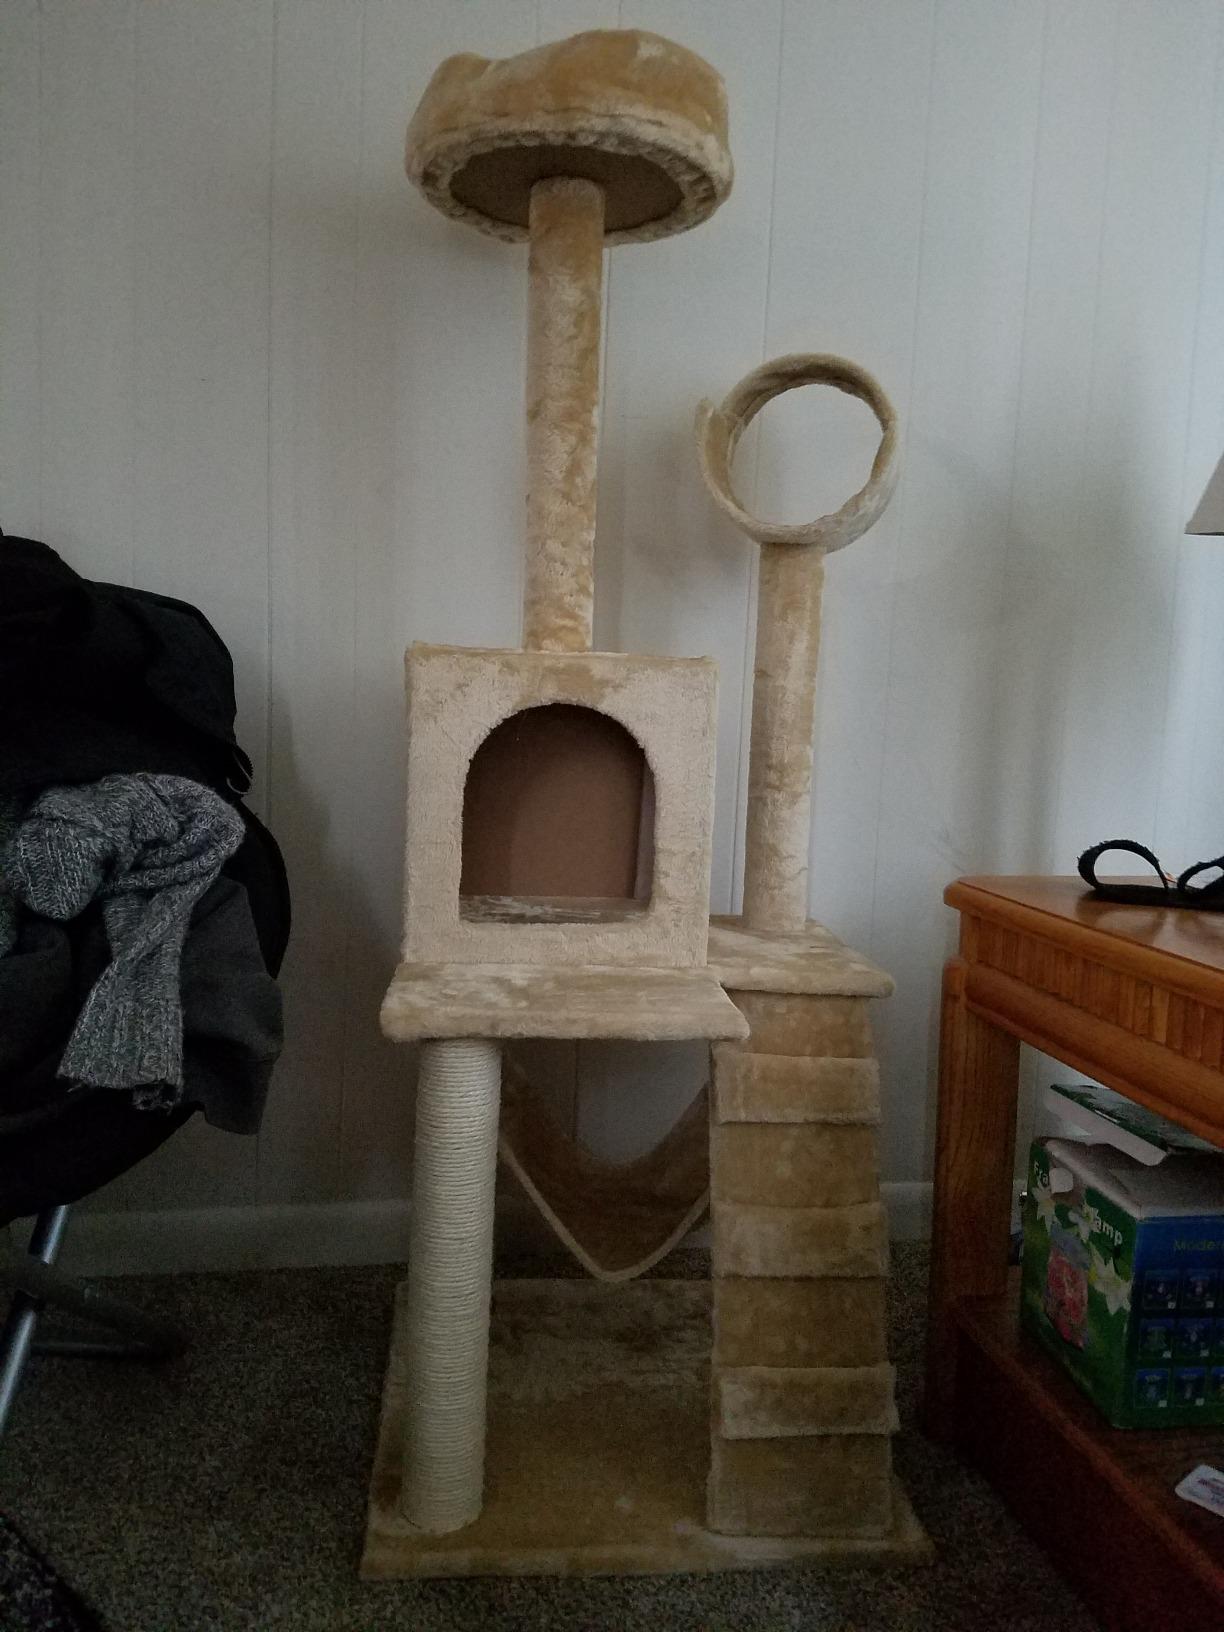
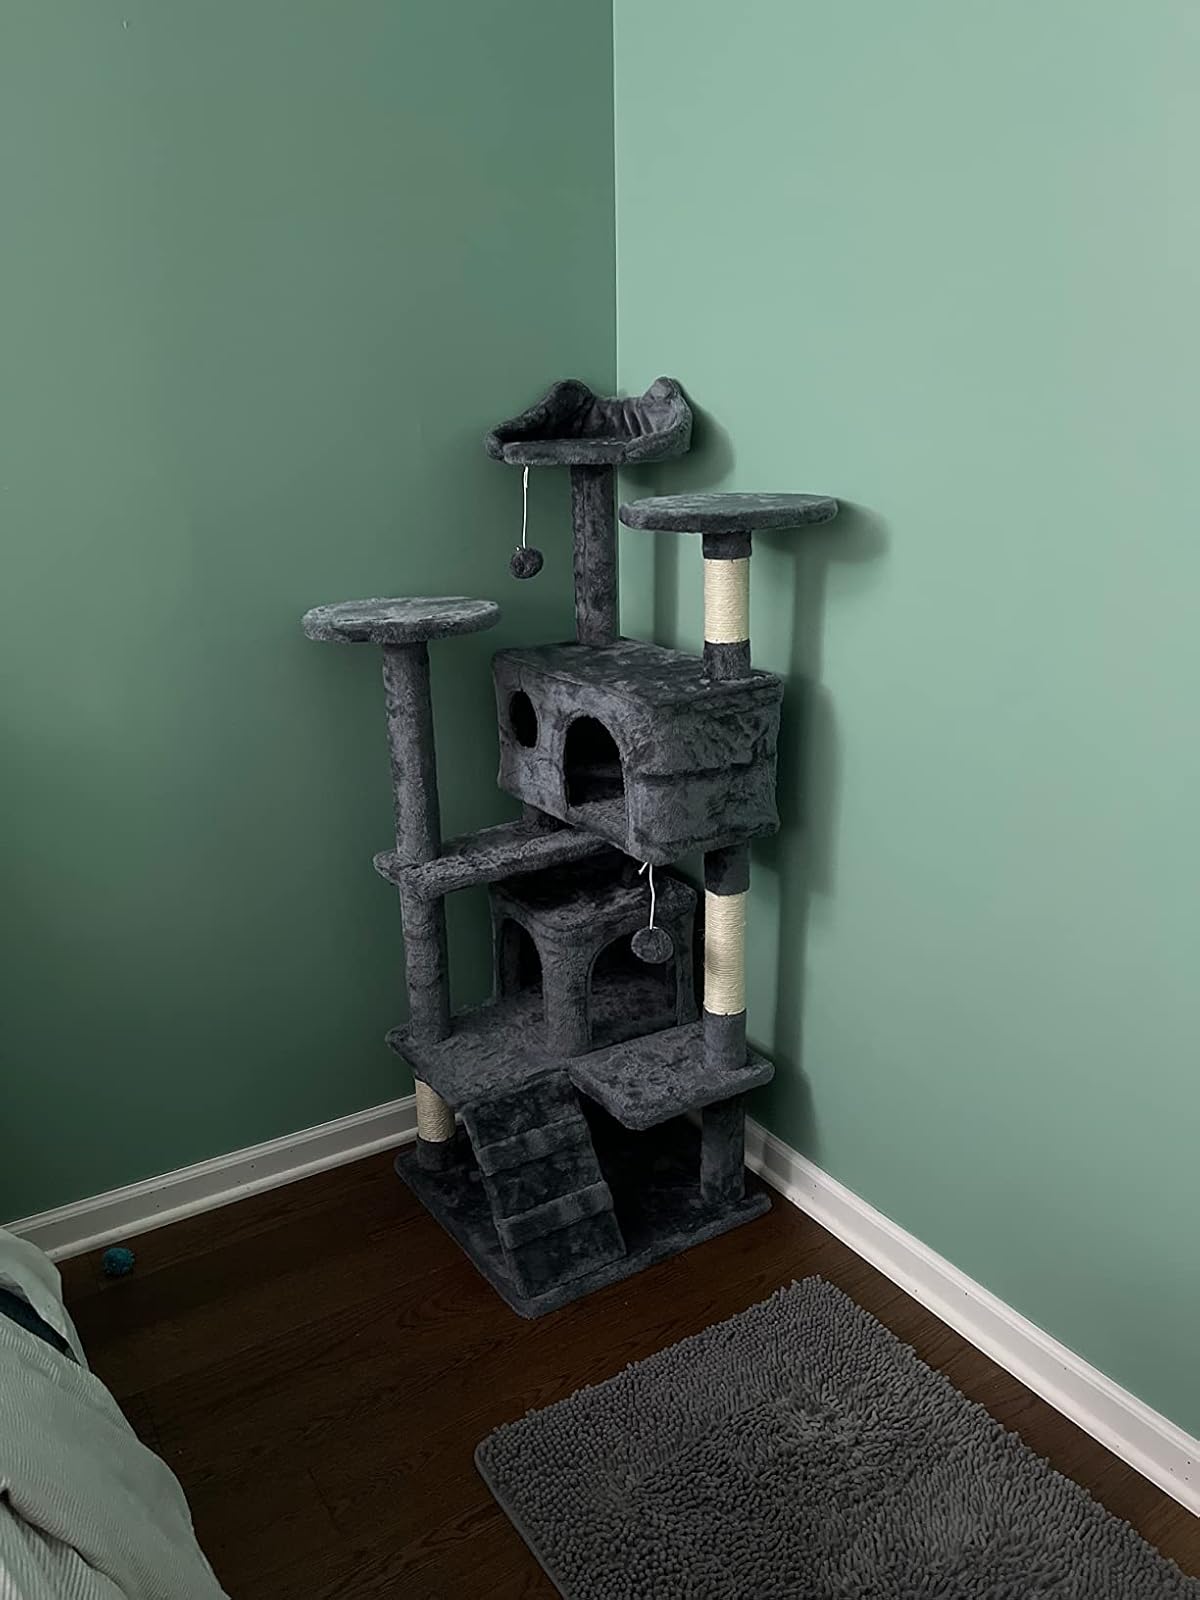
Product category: items_cat tree
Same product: no